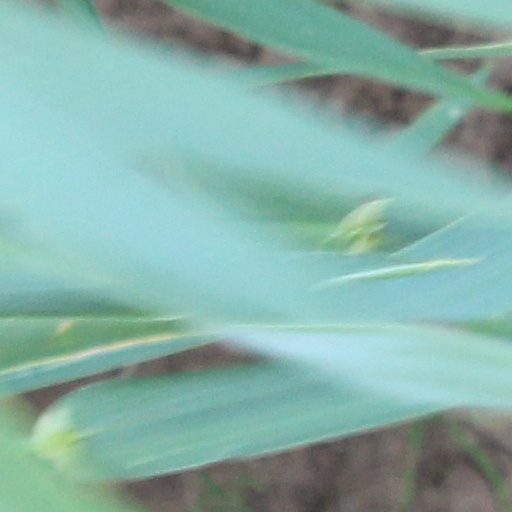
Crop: wheat